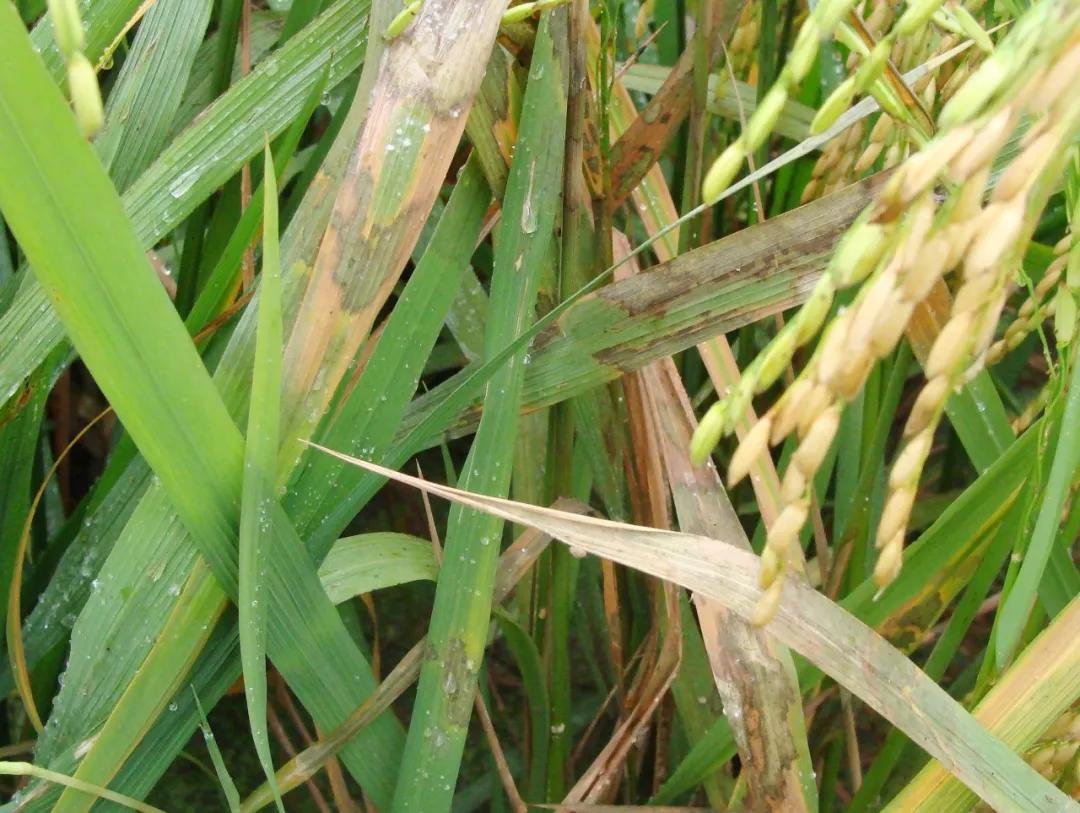
Plant: Ginger
Disease: ginger sheath blight